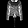
Label: Shirt